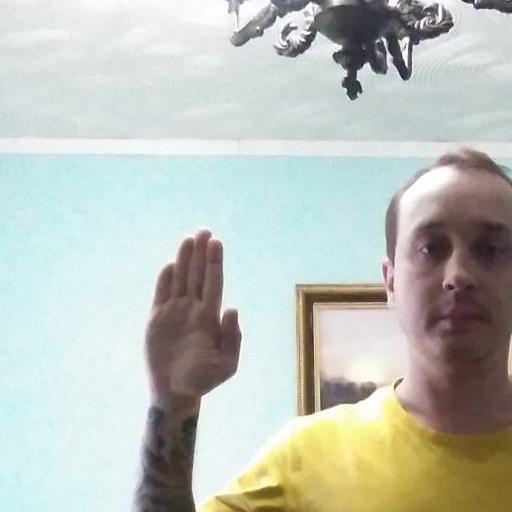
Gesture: stop